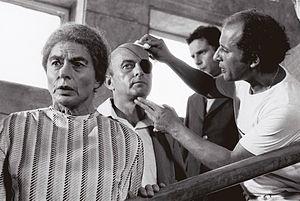
Une femme nommée Golda est un téléfilm américain réalisé par Alan Gibson, sorti en 1982.